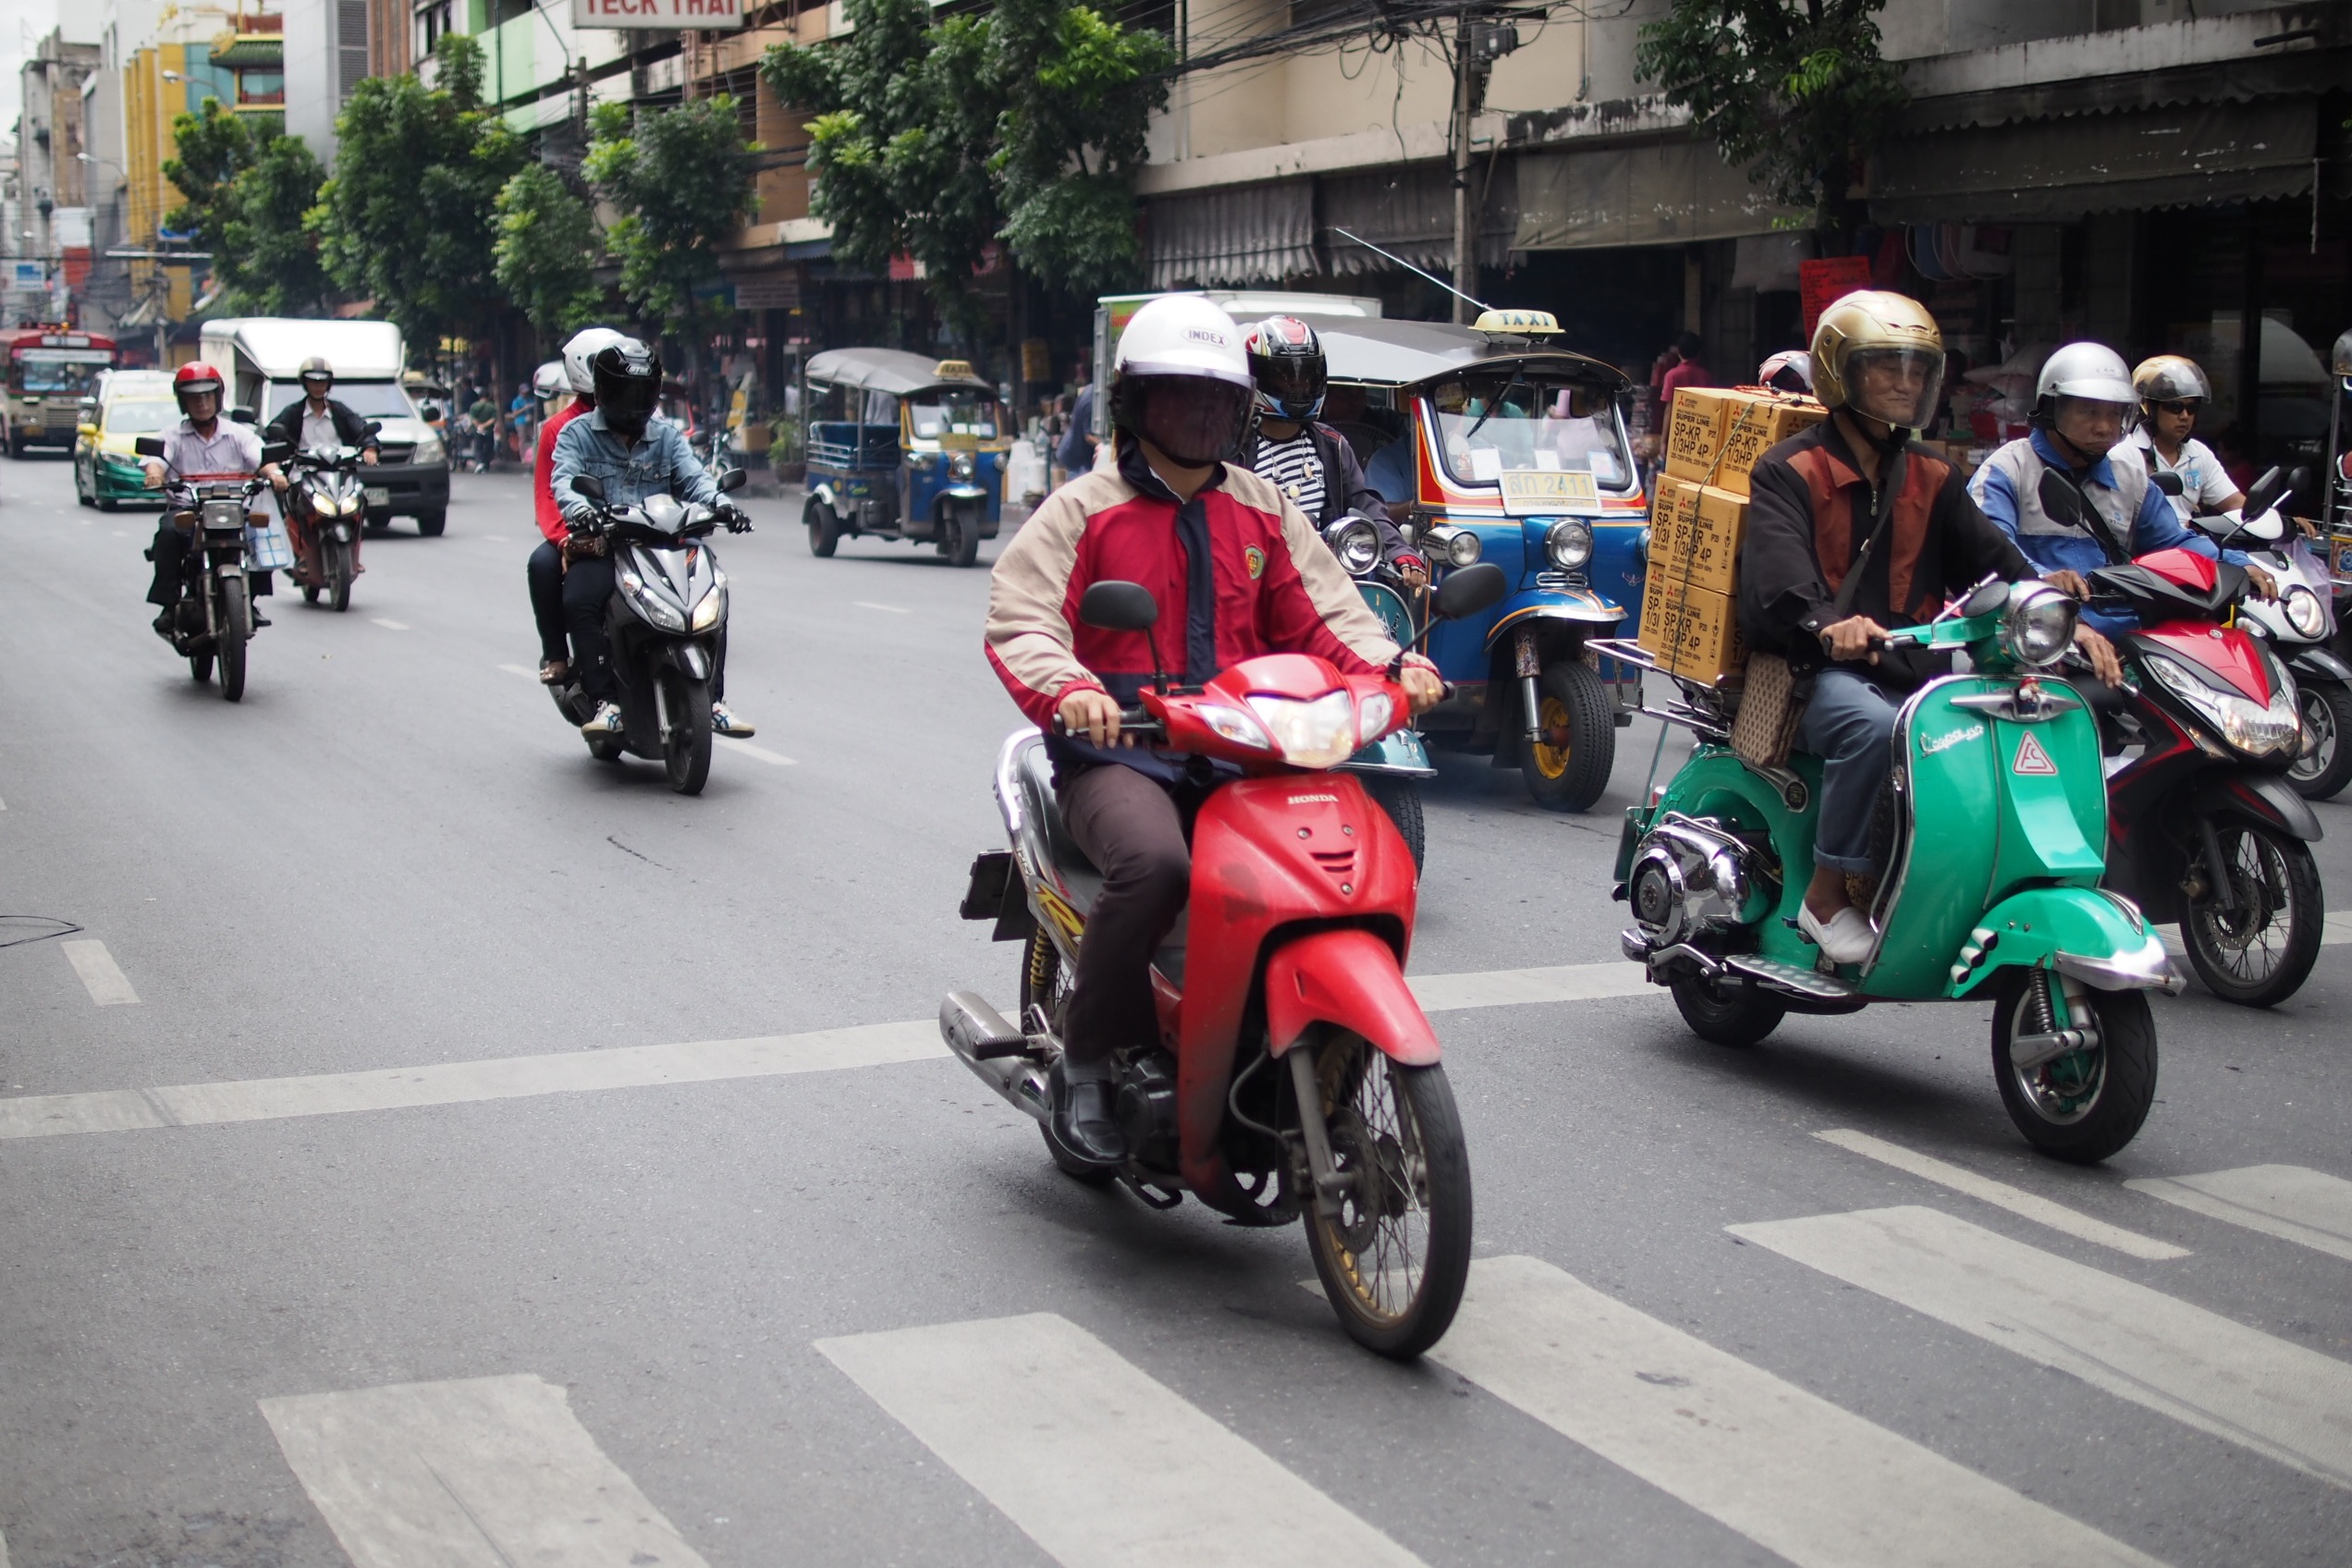
road, traffic, car, transport, vehicle, motorcycle, asia, thailand, scooter, bangkok, southeast, motorcycling, automobile make